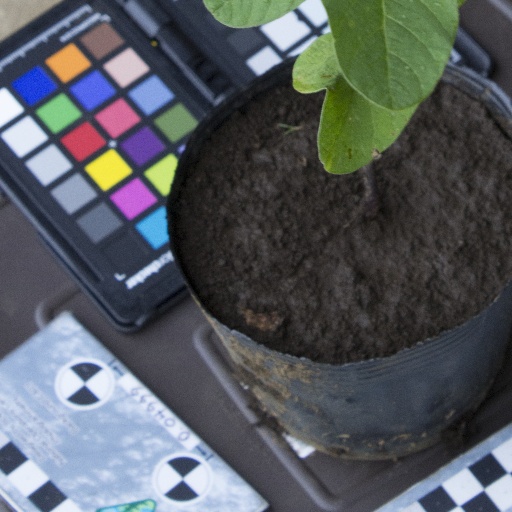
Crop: soybean